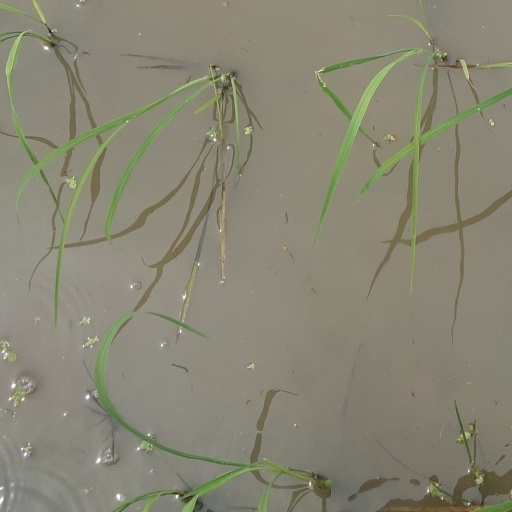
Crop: rice